Ramalina fraxinea

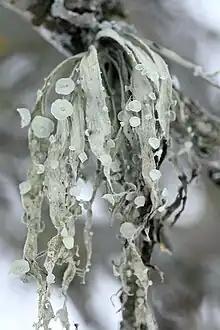

"Ramalina fraxinae" is very sensitive to air pollution (SO2). It likes windy, exposed and well-lit sites and is found mainly on trees. It was found in Edinburgh in 2008 after an absence since 1797 due to air pollution.